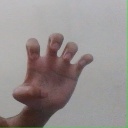
अक्षर: झ